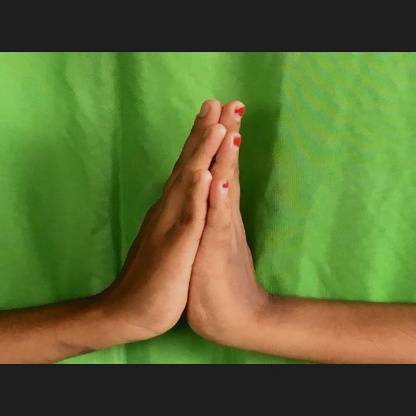
Mudra: Anjali